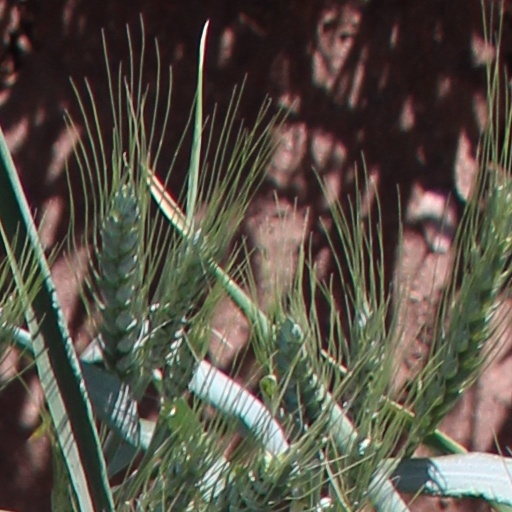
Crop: wheat